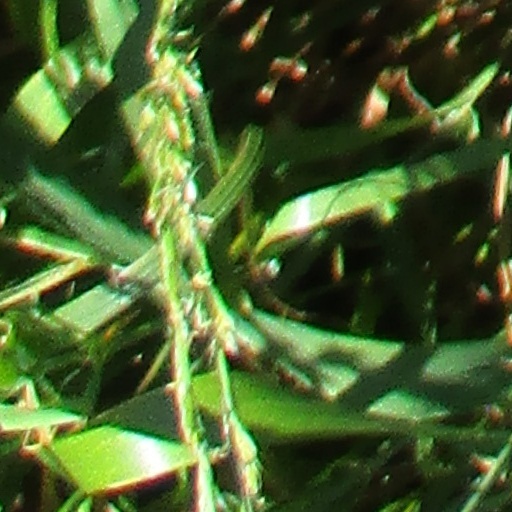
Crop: wheat